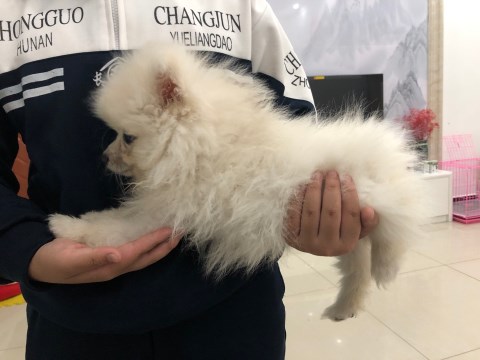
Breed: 1936-n000005-Pomeranian